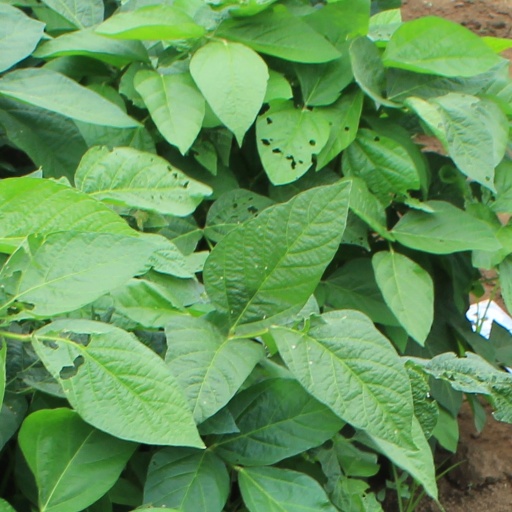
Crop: soybean